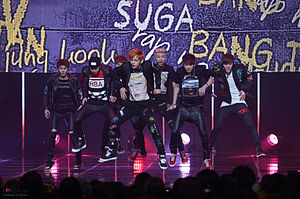
BTS (musikgruppe) / Historie / 2010-2014: Debut
BTS der performer på Music Bank, 2014.
"BTS er en sydkoreansk drengegruppe, dannet af Big Hit Entertainment. De debuterede i 2013, og er siden blevet den største K-pop gruppe nogensinde, med en af de største fanbaser, både nationalt og internationalt. De har slået en række rekorder, blandt andet blev deres album ""Love Yourself: Her"" det første album i 16 år der havde solgt en million kopier i Sydkorea. Man regner med, at de i dag har solgt omkring fem millioner albummer over hele verden.